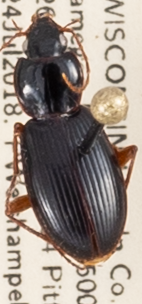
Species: Synuchus impunctatus
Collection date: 2018-07-24
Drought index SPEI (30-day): -0.71
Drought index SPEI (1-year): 0.17
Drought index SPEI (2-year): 2.09